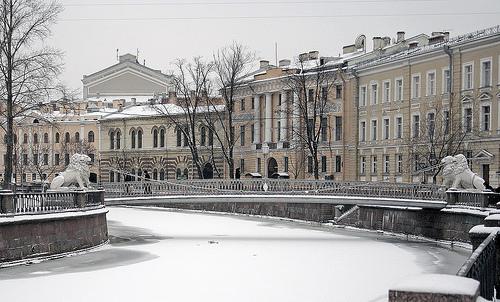
Weather: snow or frosty